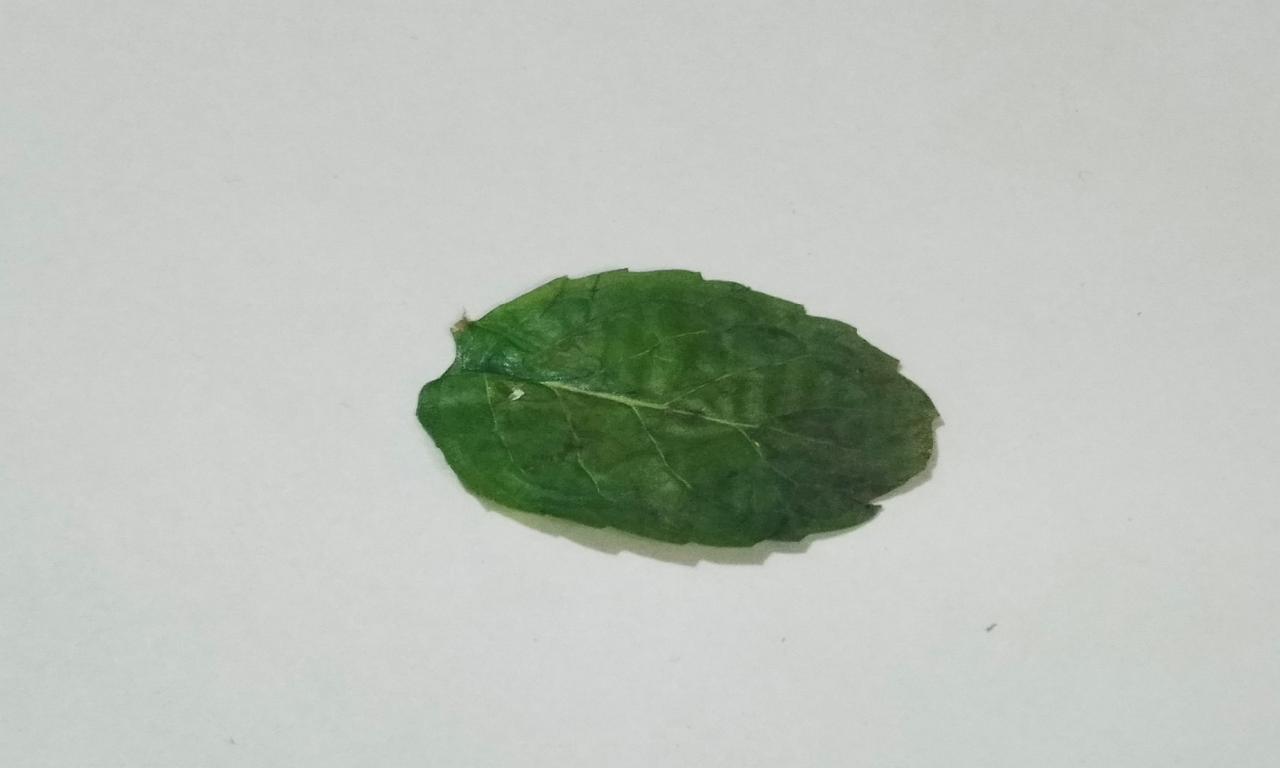
Label: Dried